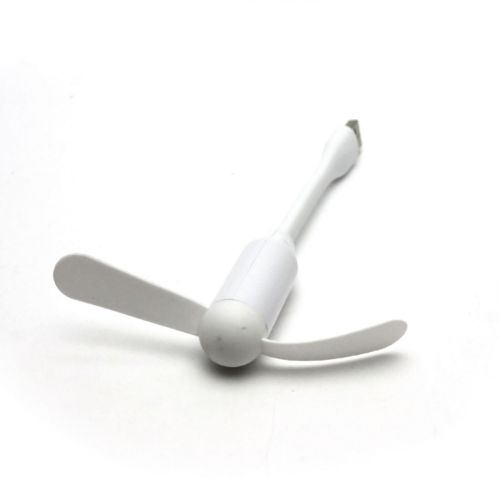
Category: fan